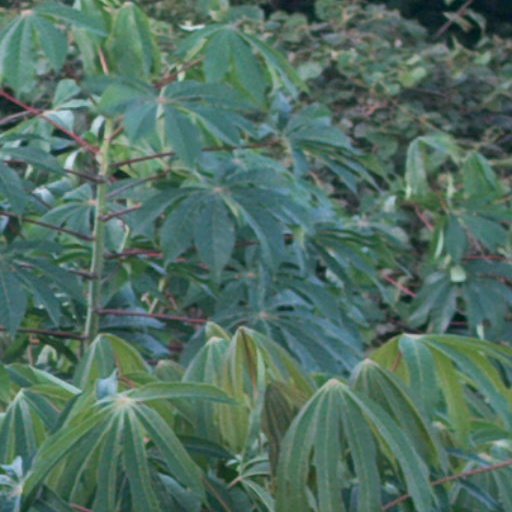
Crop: cassava